Roman Catholic Diocese of Sipingjie

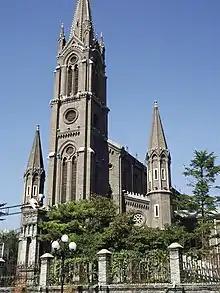
Sacred Heart Cathedral

The Roman Catholic Diocese of Sipingjie/Siping/Szepíngkai is a Latin suffragan diocese in the ecclesiastical province of the Metropolitan of Shenyang.